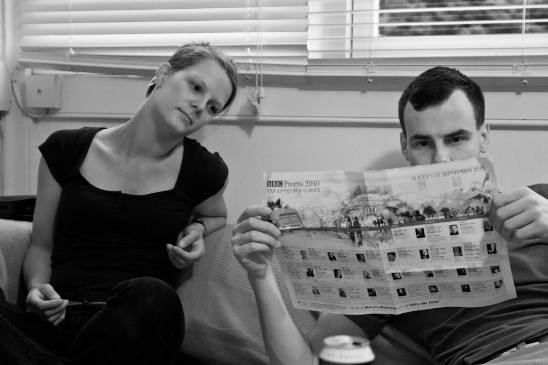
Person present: Yes